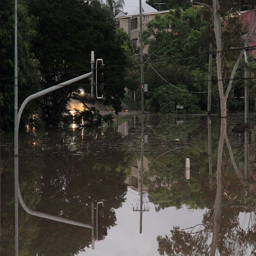
This is a badly folded city street
A building and some trees are reflected in the water.
A flooded city filled with water up to traffic light poll.
A flooded street with the water up to the traffic lights.
A flooded street at dusk, and apartment buildings in the background.